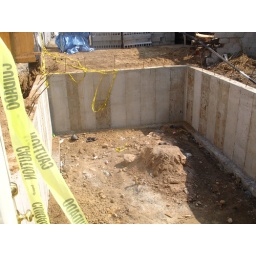
The hole in the ground that was once a 3 car garage, where the back room basement will live